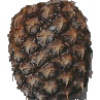
Label: pineapple